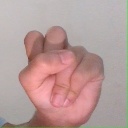
अक्षर: स